Patricia Maldonado (writer)

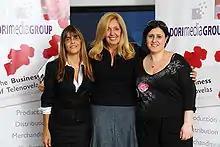
Patricia Maldonado (in the middle) with Celina Amadeo and Michal Nashiv

Patricia Maldonado (born June 12, 1956, in São Paulo, Brazil) is an Argentine-Brazilian writer, who wrote scripts for Argentine television series such as "Chiquititas", "Verano del '98", "Rebelde Way" and "Floricienta".